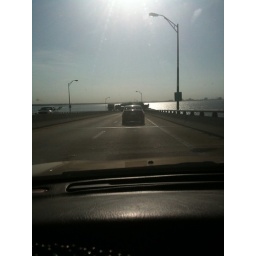
Me driving home one day over the bridge